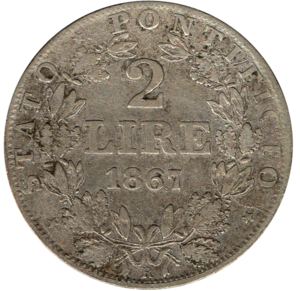
Pièce de 2 Lire du Vatican de 1867 avec le pape Pie IX